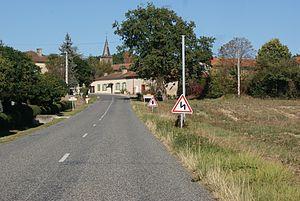
Arrouède est une commune française située dans le département du Gers en région Occitanie.